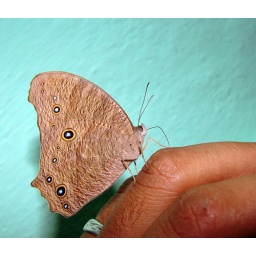
037. Common evening brown in my butterfly garden